Warley Moor Reservoir

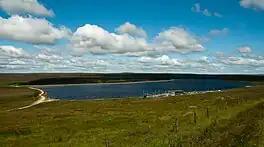
Warley Moor Reservoir near to Ovenden Moor, Mixenden in West Yorkshire. This is the home of Halifax Sailing Club

Warley Moor Reservoir, also known as Fly Flatts Reservoir, is a drinking water reservoir in West Yorkshire, England, owned and operated by Yorkshire Water.